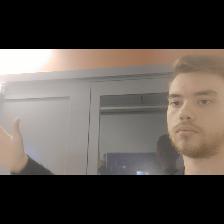
Label: Human